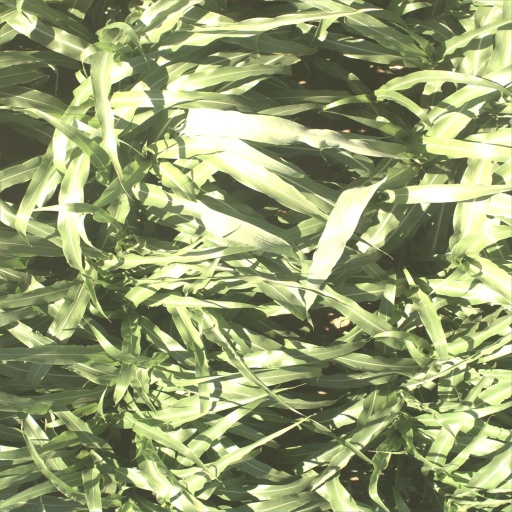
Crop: sorghum